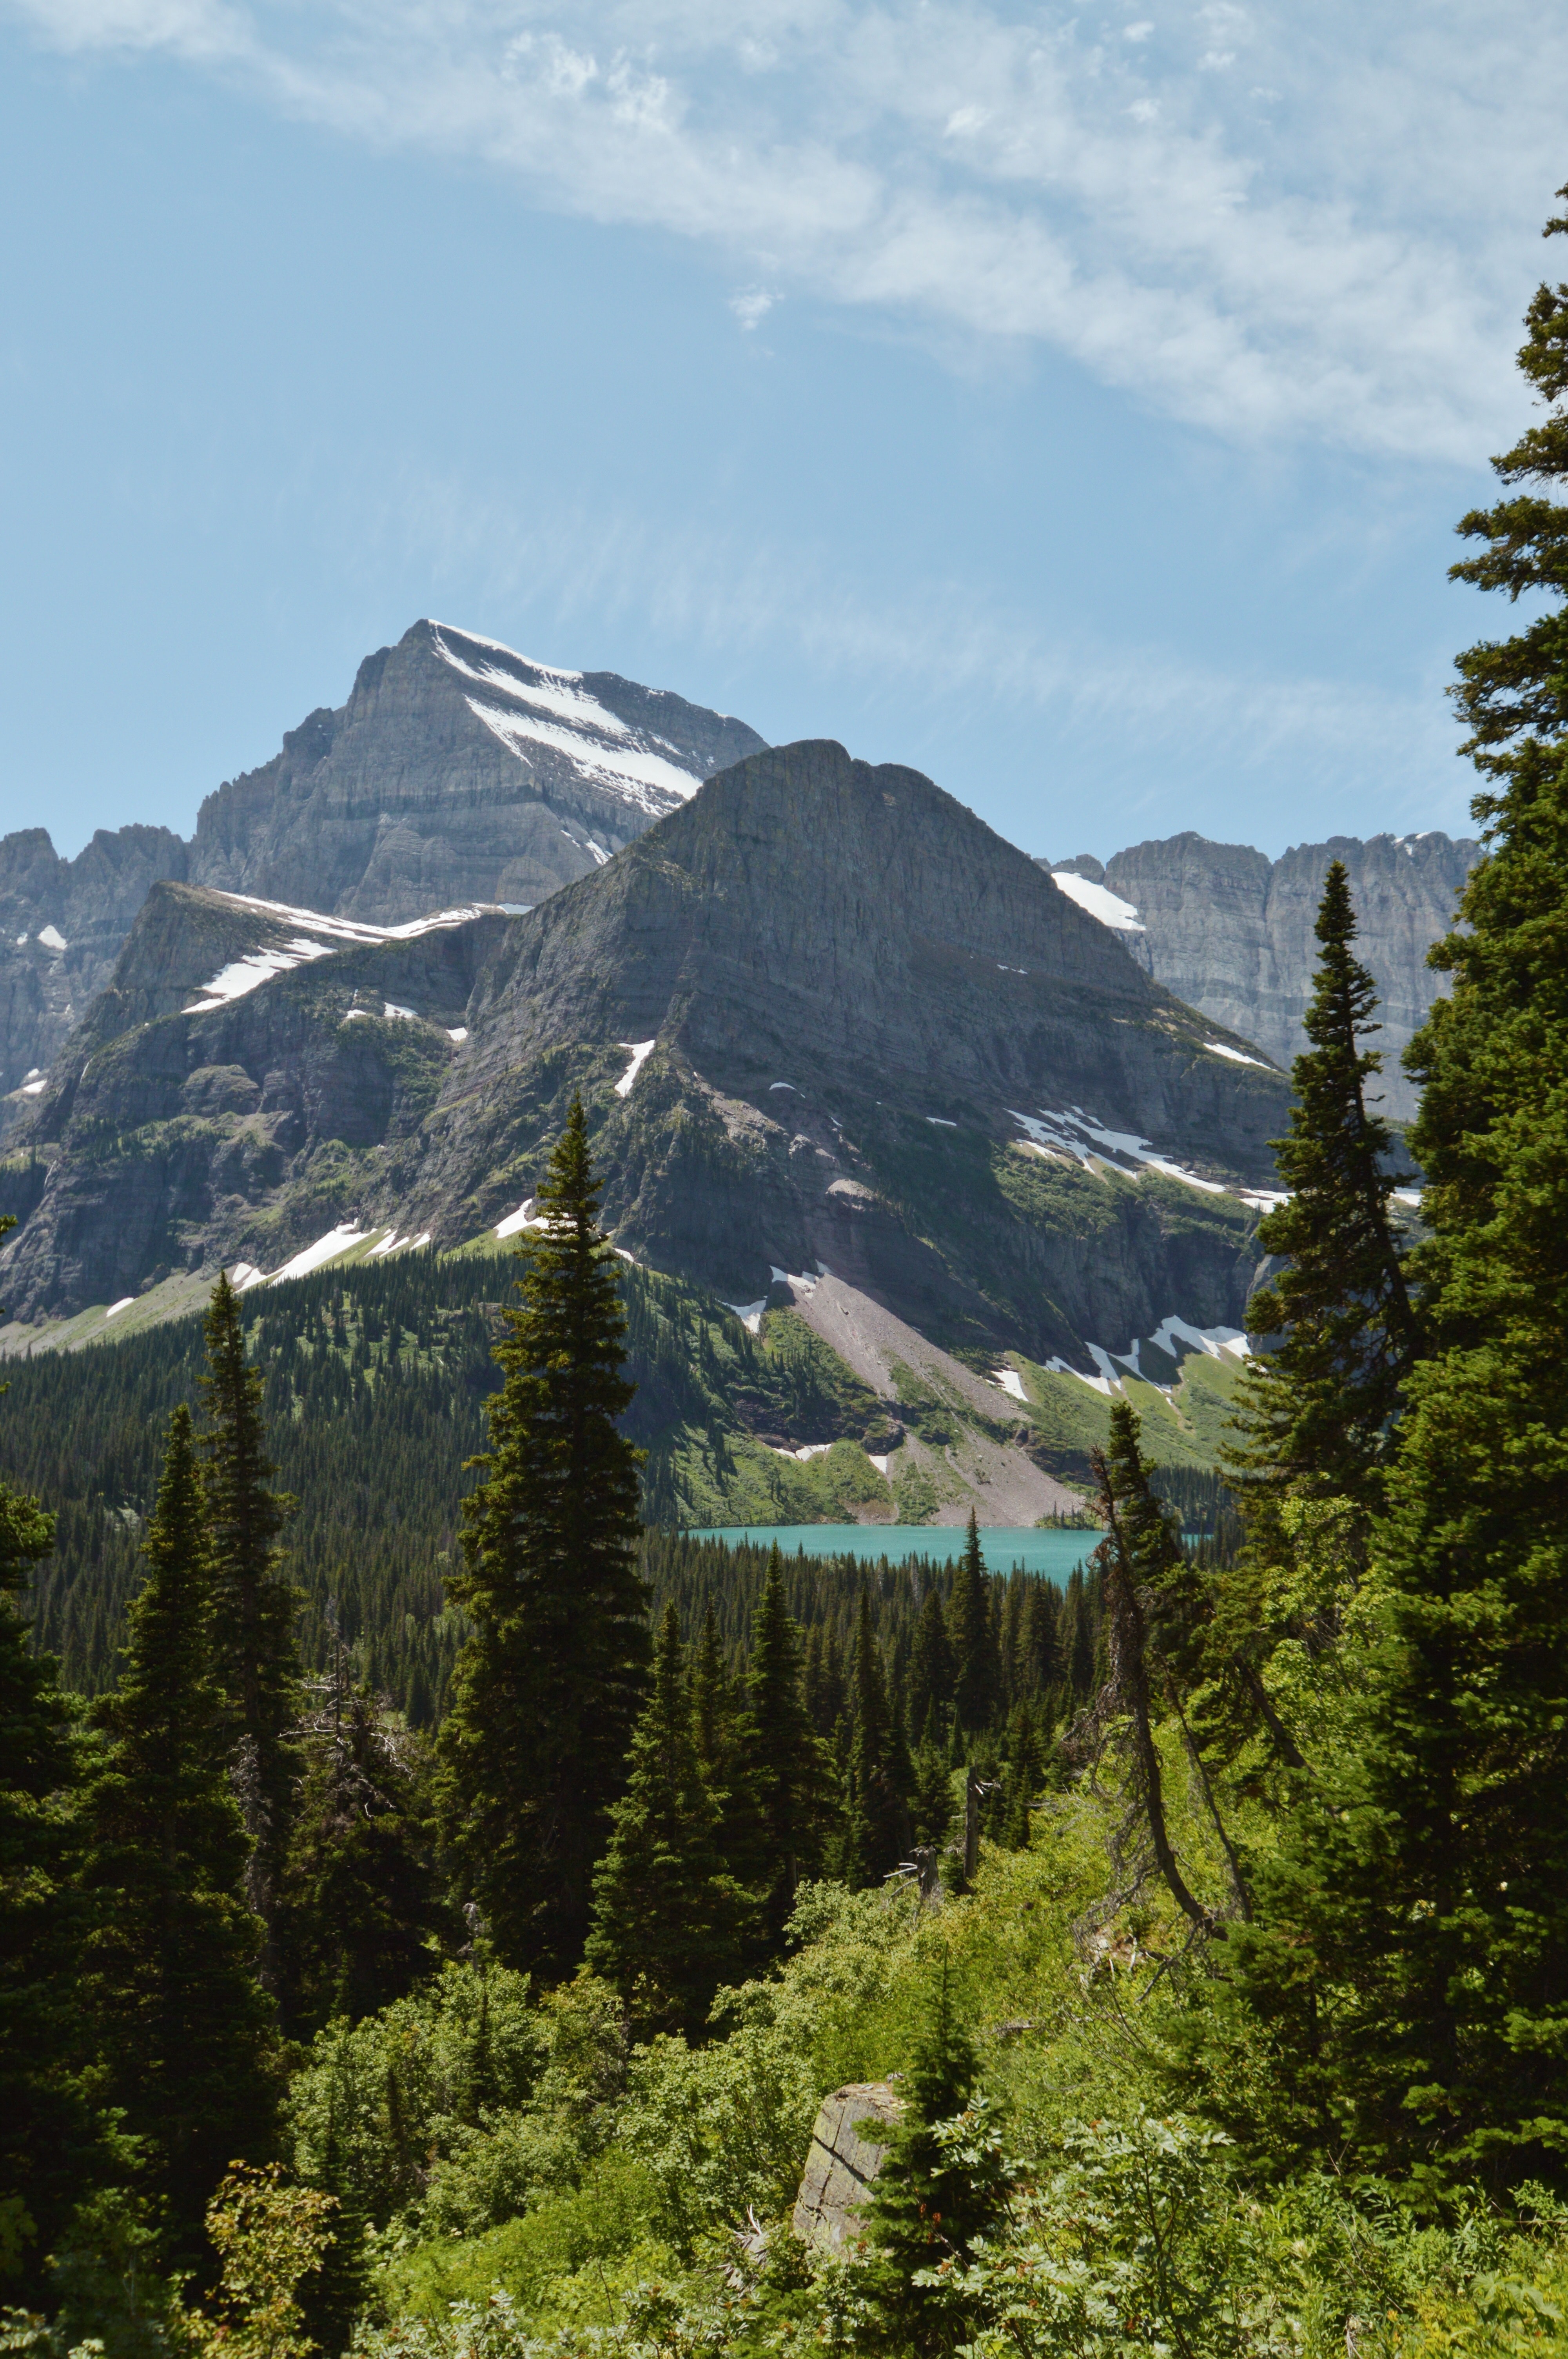
mountainous landforms, mountain, Larix lyalliiSubalpine Larch, wilderness, balsam fir, nature, tree, mountain range, tropical and subtropical coniferous forests, highland, ridge, spruce fir forest, natural environment, biome, natural landscape, alps, hill station, nature reserve, forest, sky, national park, massif, mount scenery, hill, woody plant, conifer, valley, plant, temperate coniferous forest, pine, pine family, larch, summit, fir, terrain, fell, spruce, moraine, lodgepole pine, temperate broadleaf and mixed forest, evergreen, meadow, American larch, road